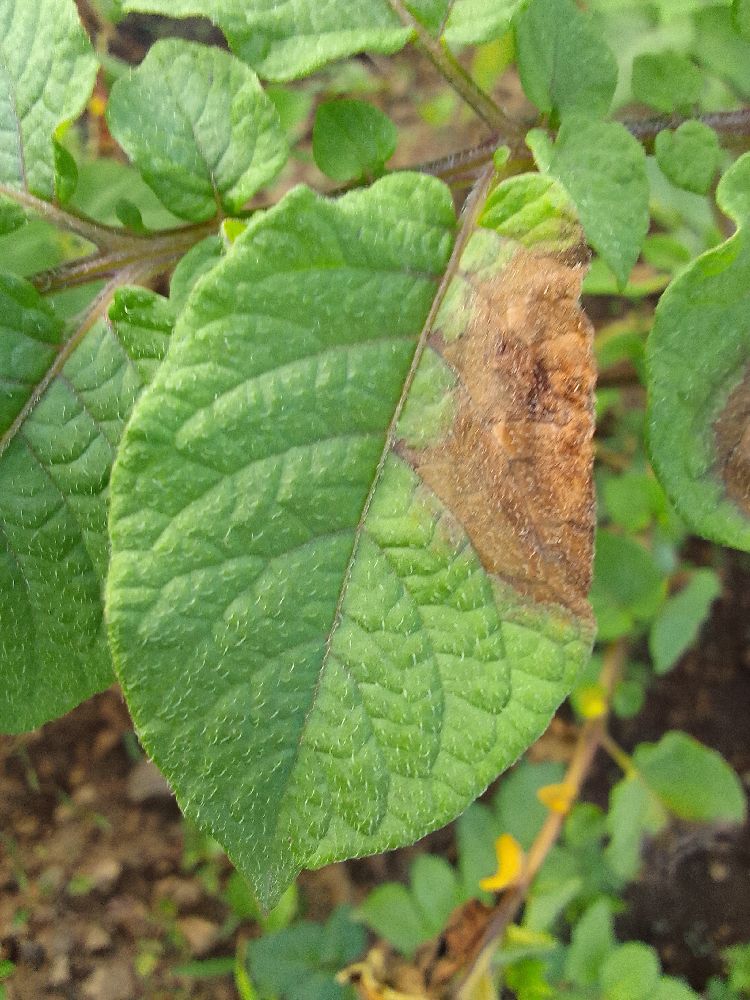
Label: Late blight